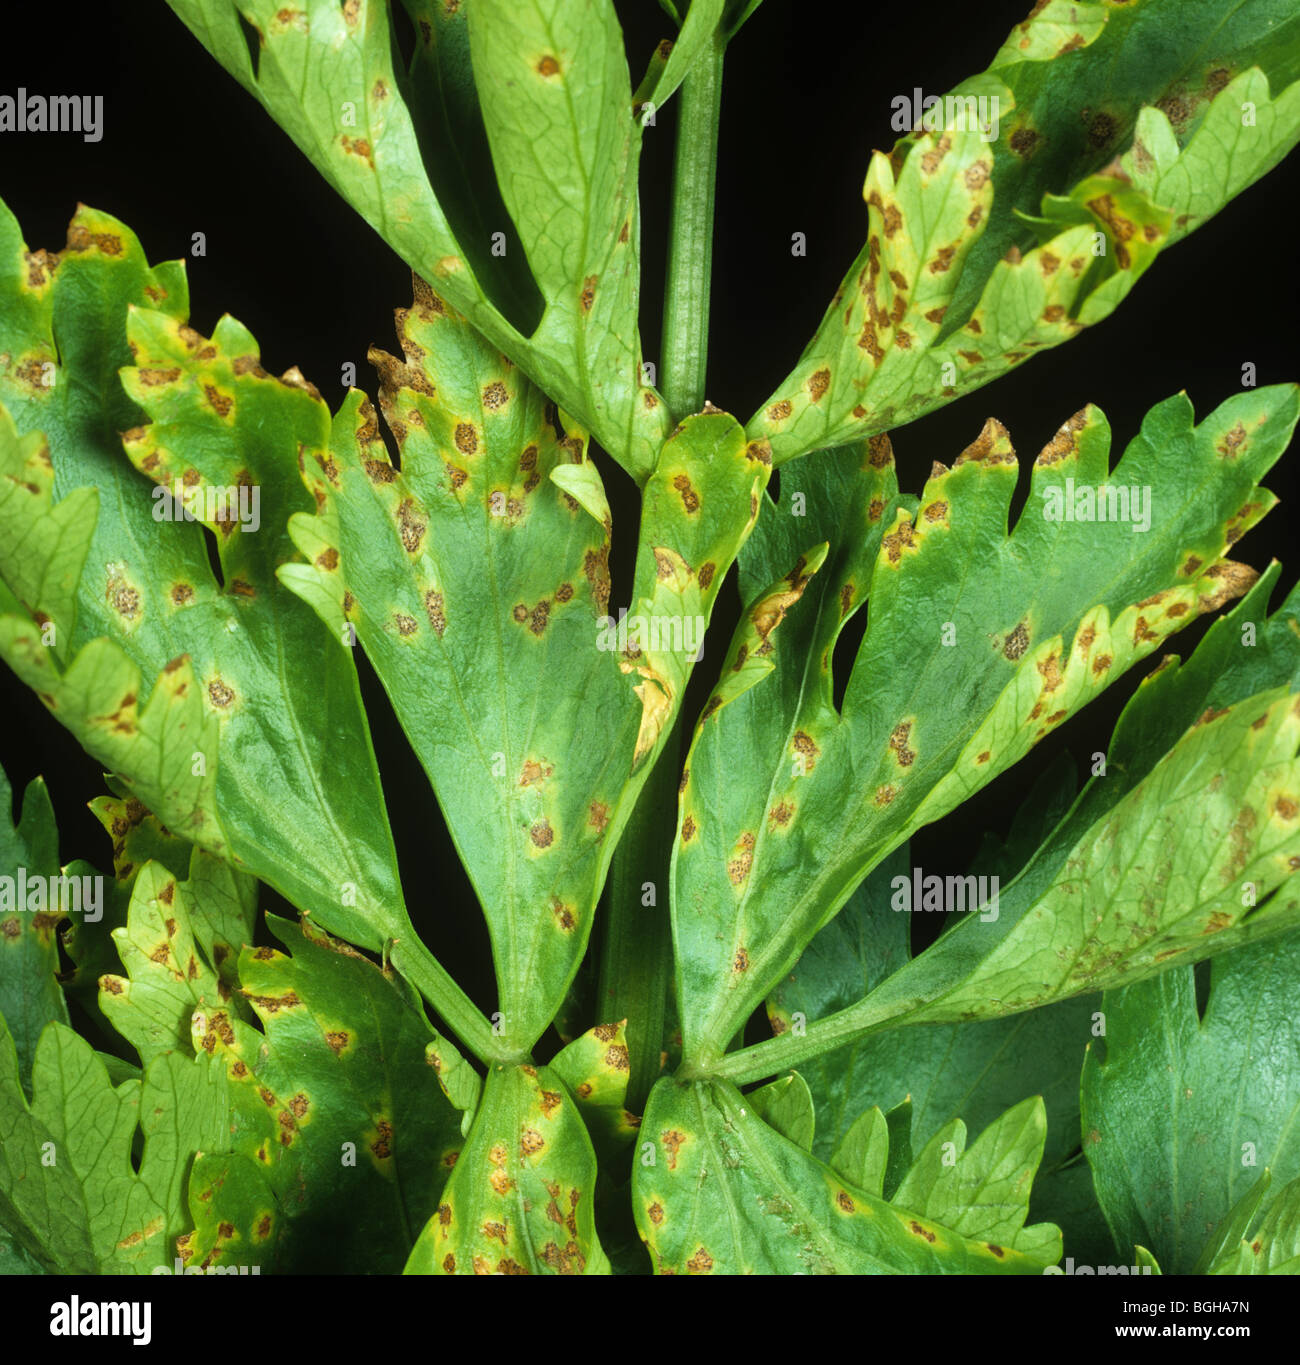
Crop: unknown
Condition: celery_celery_early_blight